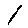
Label: 1